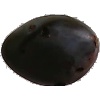
Label: Plum 3